Thierry Maulnier

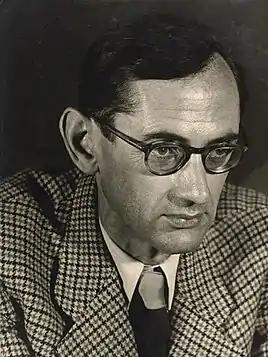
Thierry Maulnier in 1952.

Thierry Maulnier (born Jacques Talagrand; 1 October 1909 – 9 January 1988) was a French journalist, essayist, dramatist, and literary critic who was born in Alès and died in Marnes-la-Coquette. He was married to theatre director Marcelle Tassencourt.